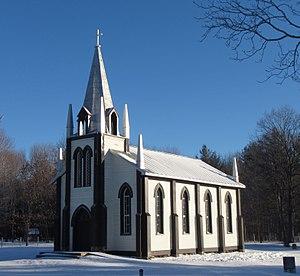
Église Saint-Paul-de-Sydenham Place à Saint-Félix-de-Kingsey, Québec
Cet article recense les lieux patrimoniaux du Centre-du-Québec inscrit au répertoire des lieux patrimoniaux du Canada, qu'ils soient de niveau provincial, fédéral ou municipal.
Cette liste recense les biens du patrimoine immobilier du Centre-du-Québec inscrits au répertoire du patrimoine culturel du Québec. Cette liste est divisées par municipalité régionale de comté géographique.